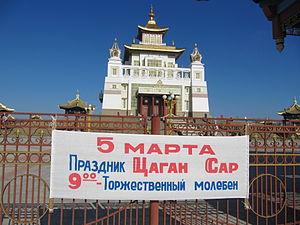
Le Tsagaan Sar est le Nouvel An mongol, il tombe parfois le même jour que le Nouvel An chinois, mais il y a souvent un décalage d'un mois lunaire. Le « Mois Blanc », commence avec la nouvelle lune montante. La nuit précédant le jour du Tsagaan Sar s'appelle Bituun, le nom mongol de la nouvelle lune. Cette fête est l'occasion de rassemblements familiaux et d'offrandes rituelles. Ce festival est à l'origine célébré à l'automne et a des influences chamaniquese.